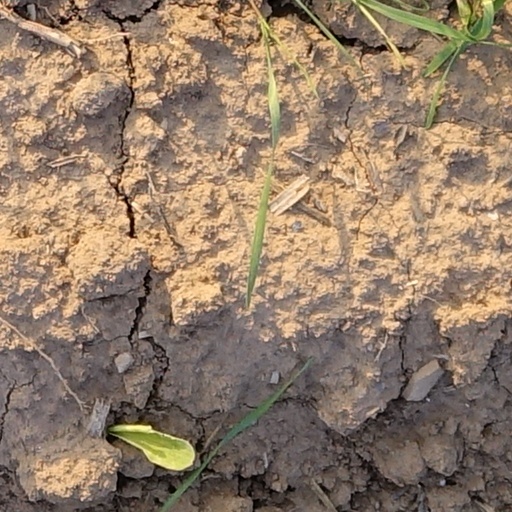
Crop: wheat